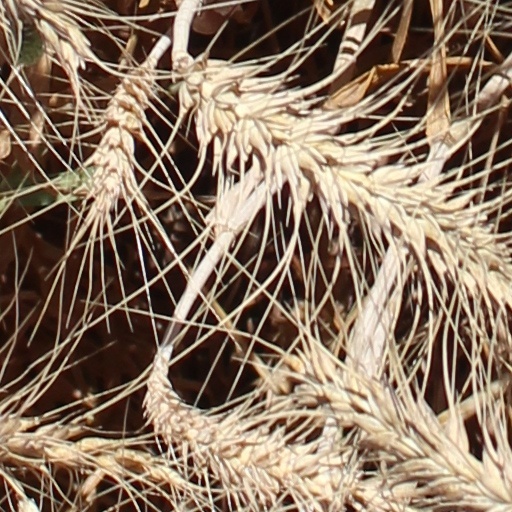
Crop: wheat